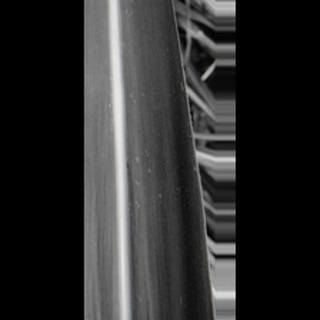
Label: sugarcane_mosaic